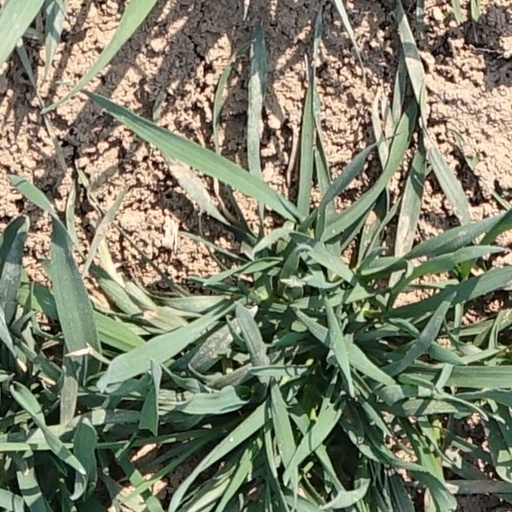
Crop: wheat